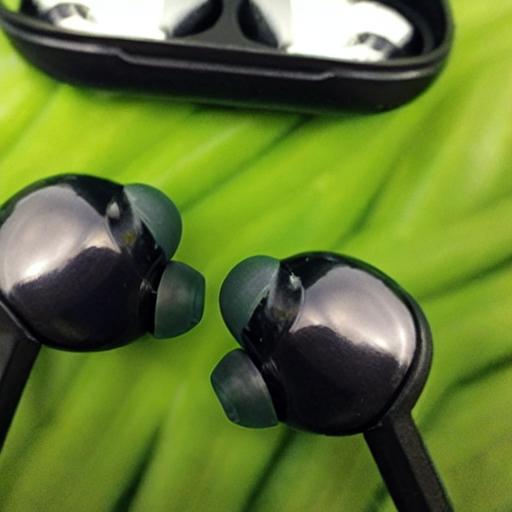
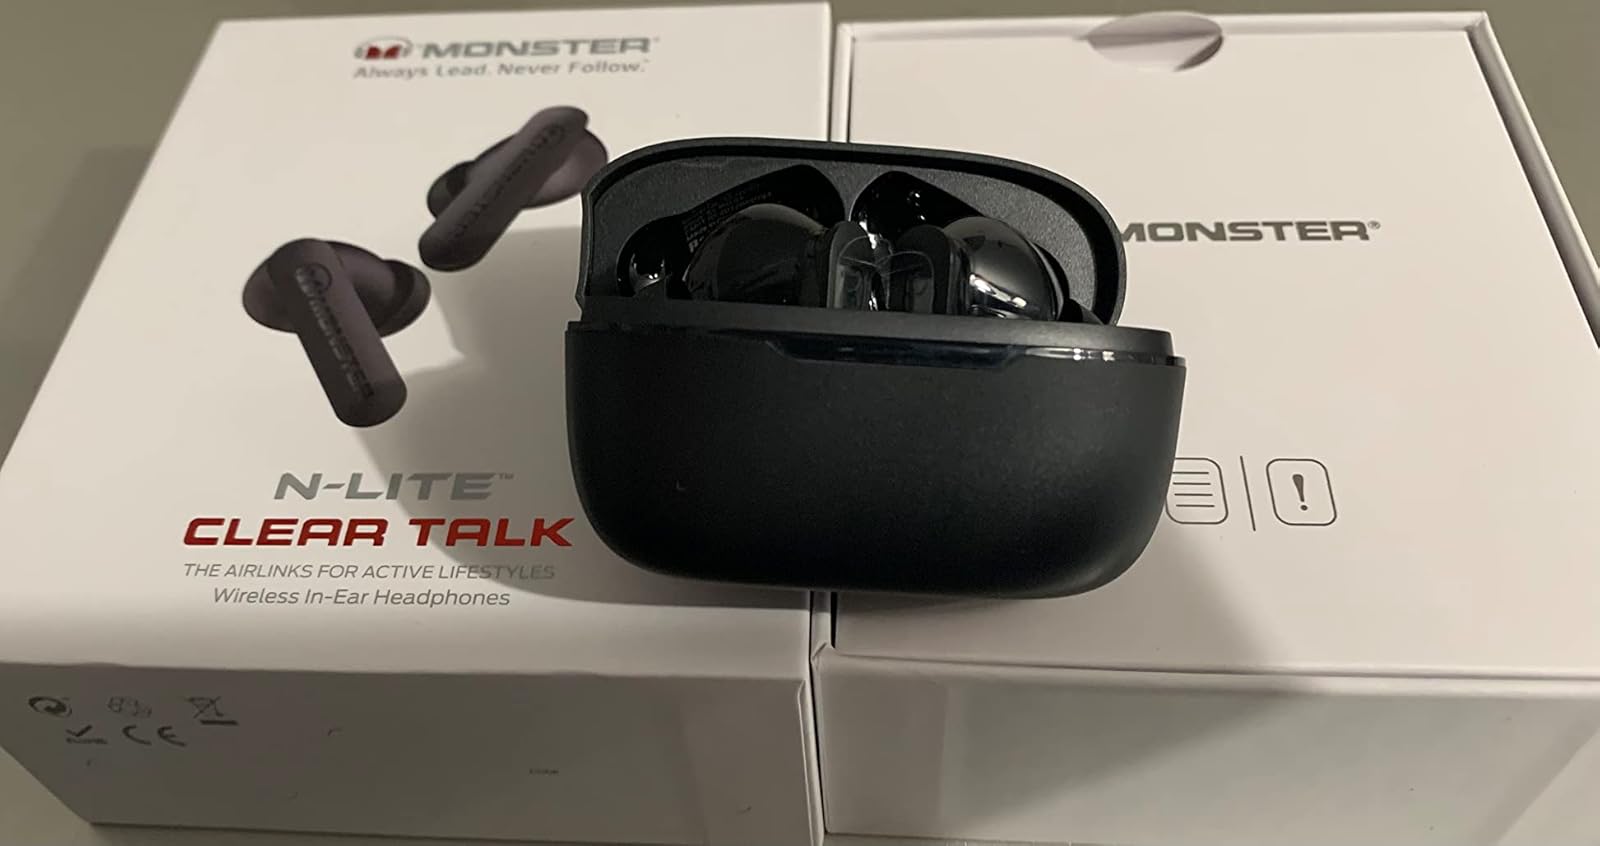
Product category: earbuds
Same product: no